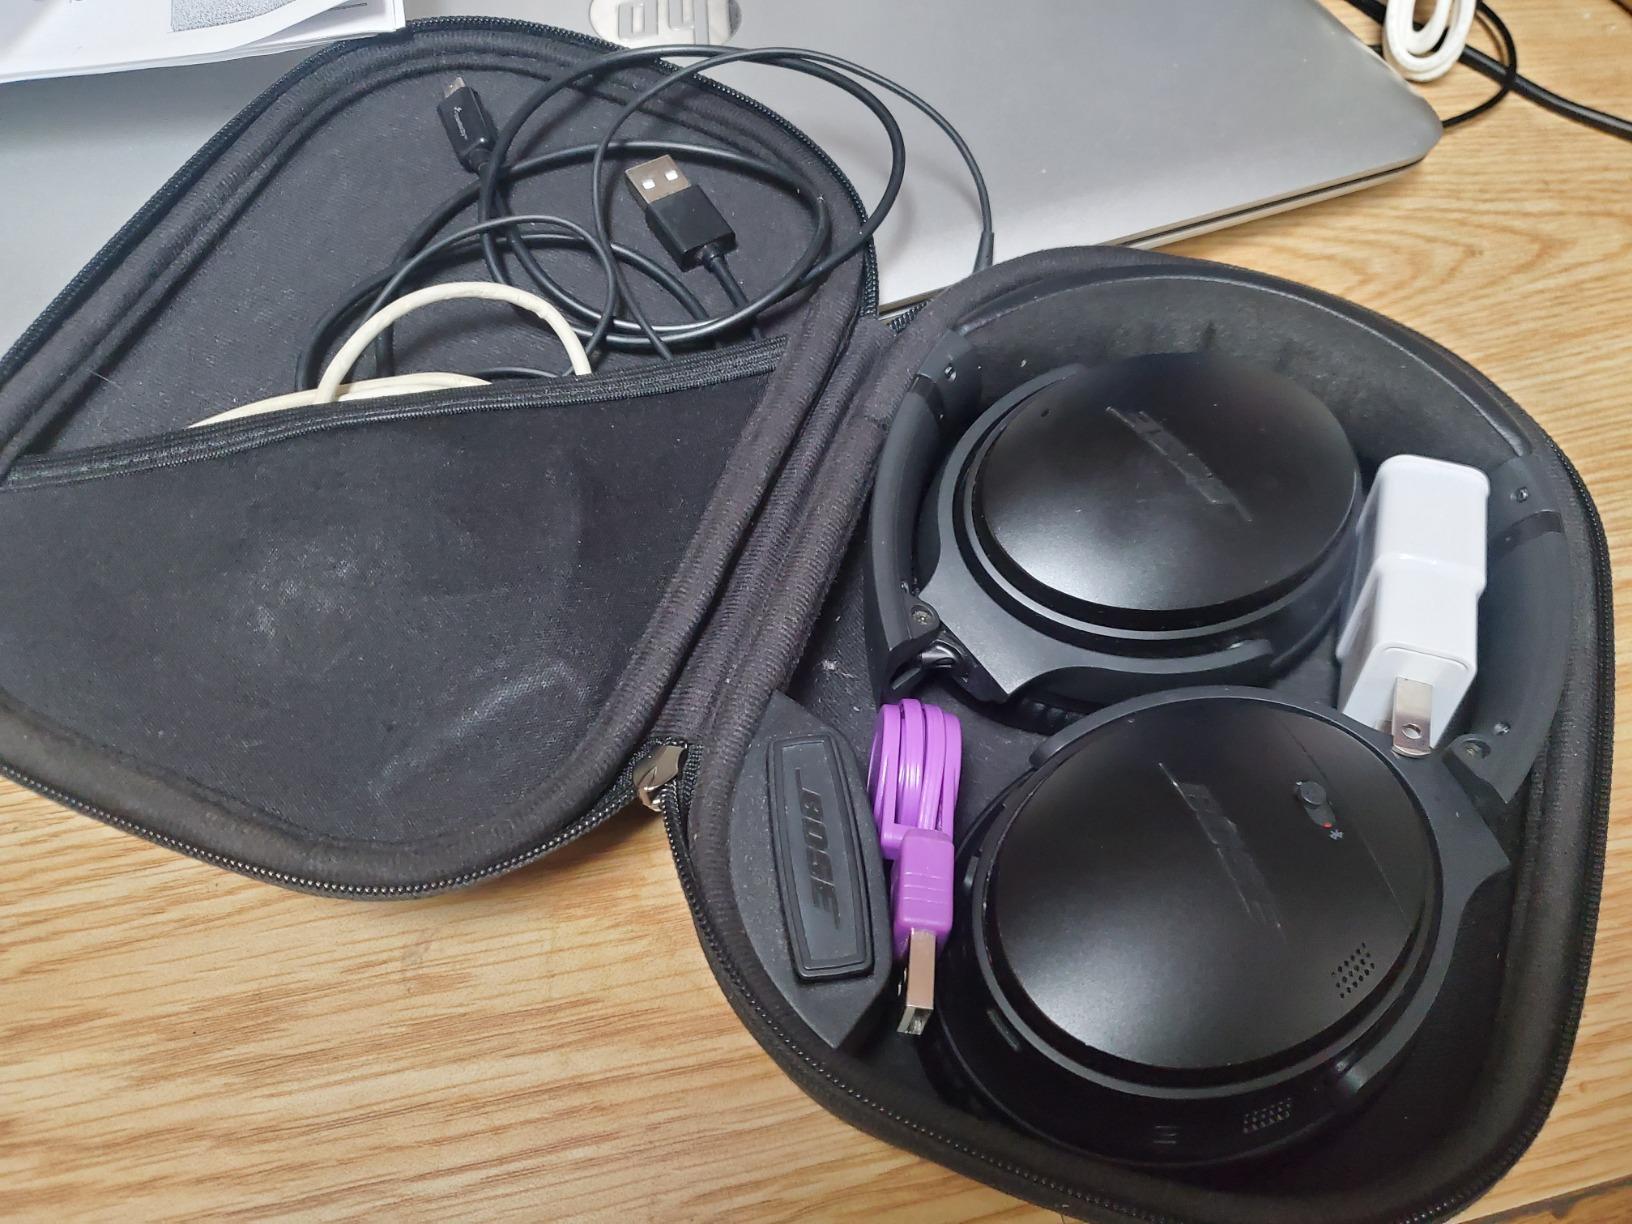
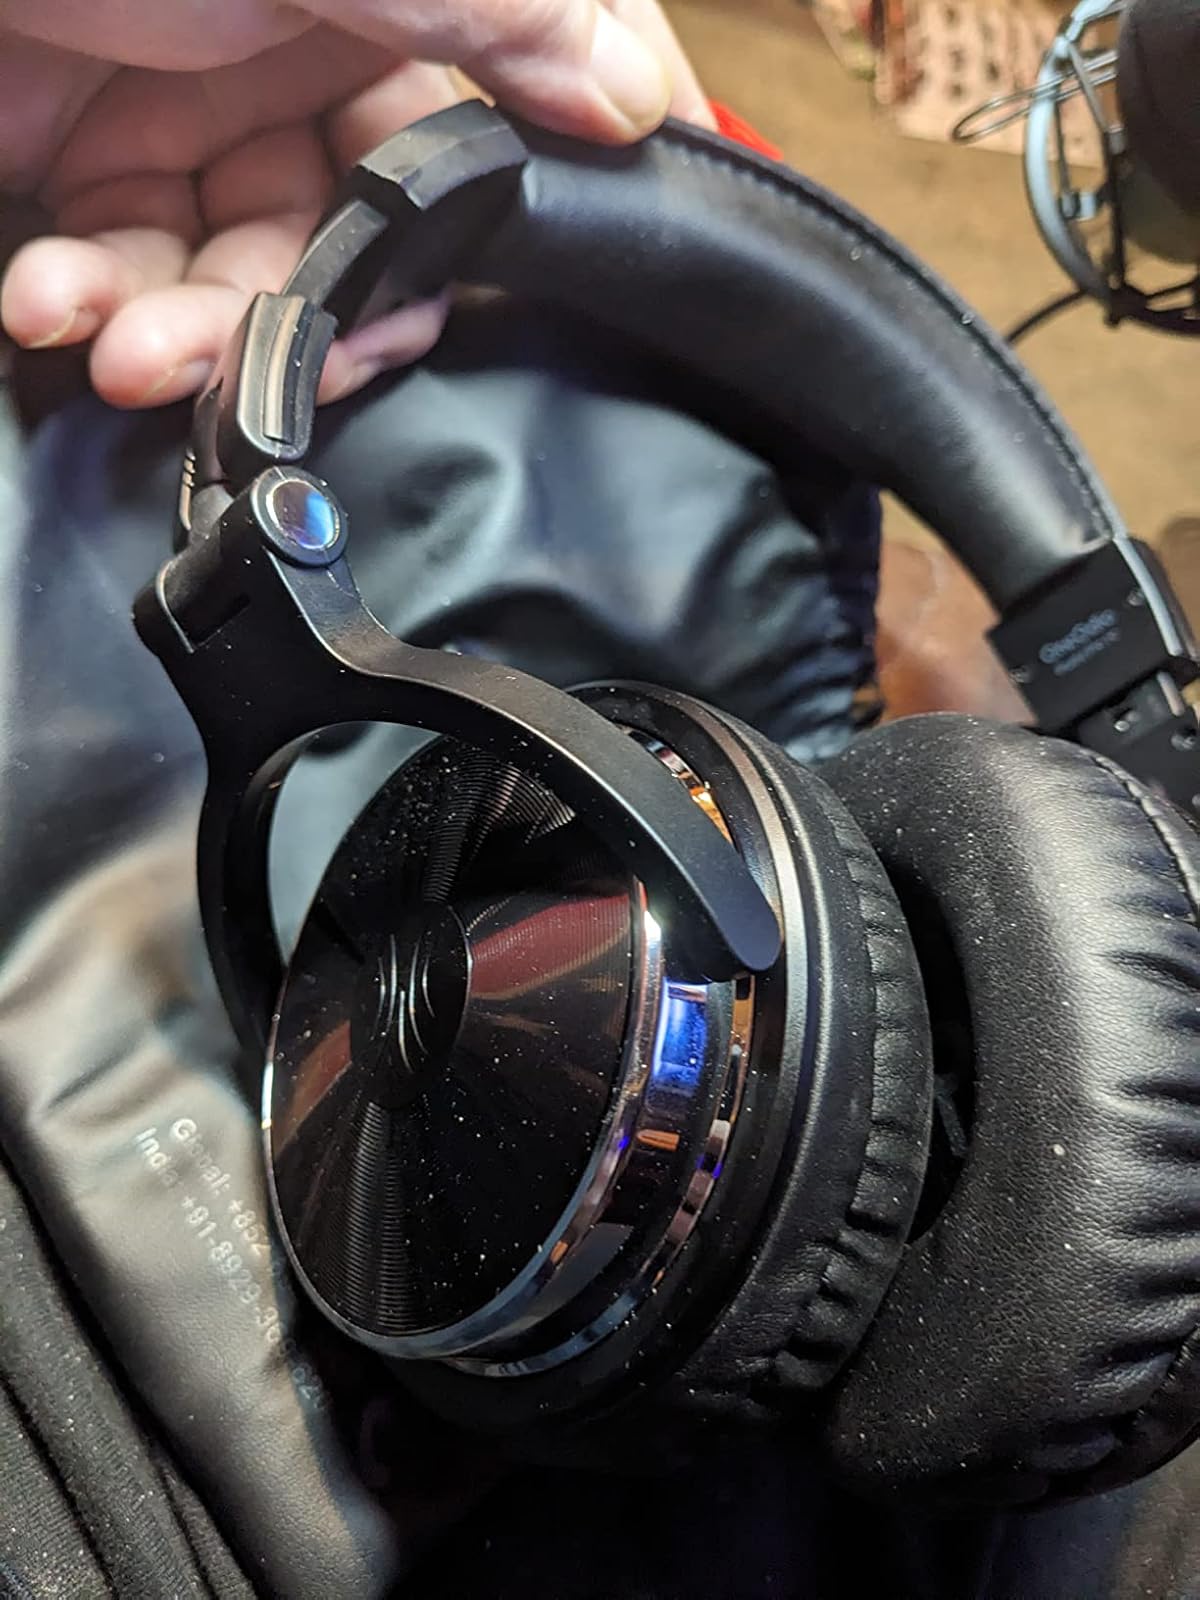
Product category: headphones
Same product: no